Calvaire (film)

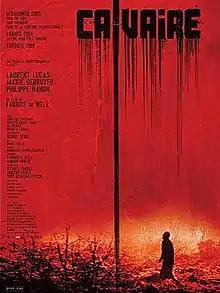
Official theatrical poster

Calvaire ( Calvary, also known as The Ordeal) is a 2004 psychological horror film directed by Fabrice Du Welz, starring Laurent Lucas, Philippe Nahon and Jackie Berroyer. It was Fabrice Du Welz's first full-length film.